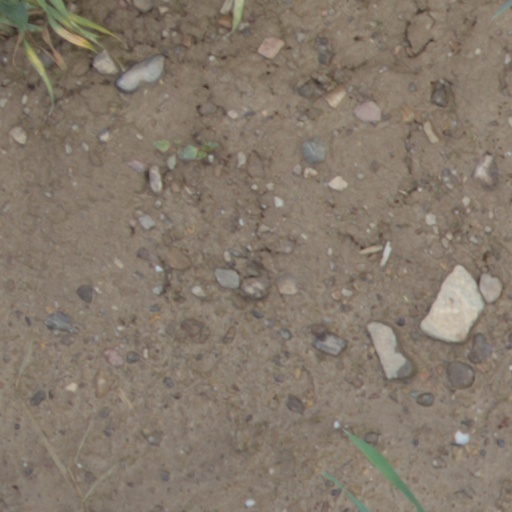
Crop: wheat